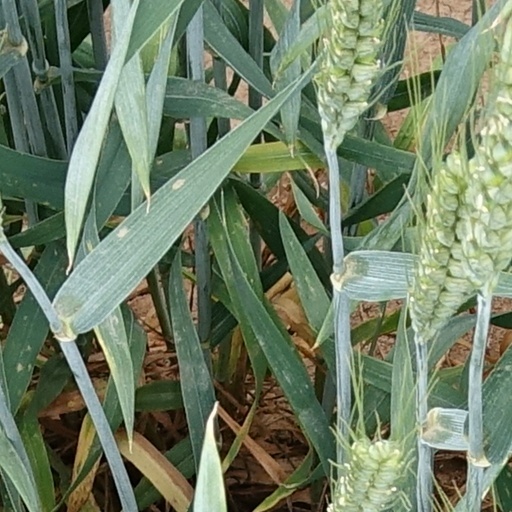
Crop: wheat